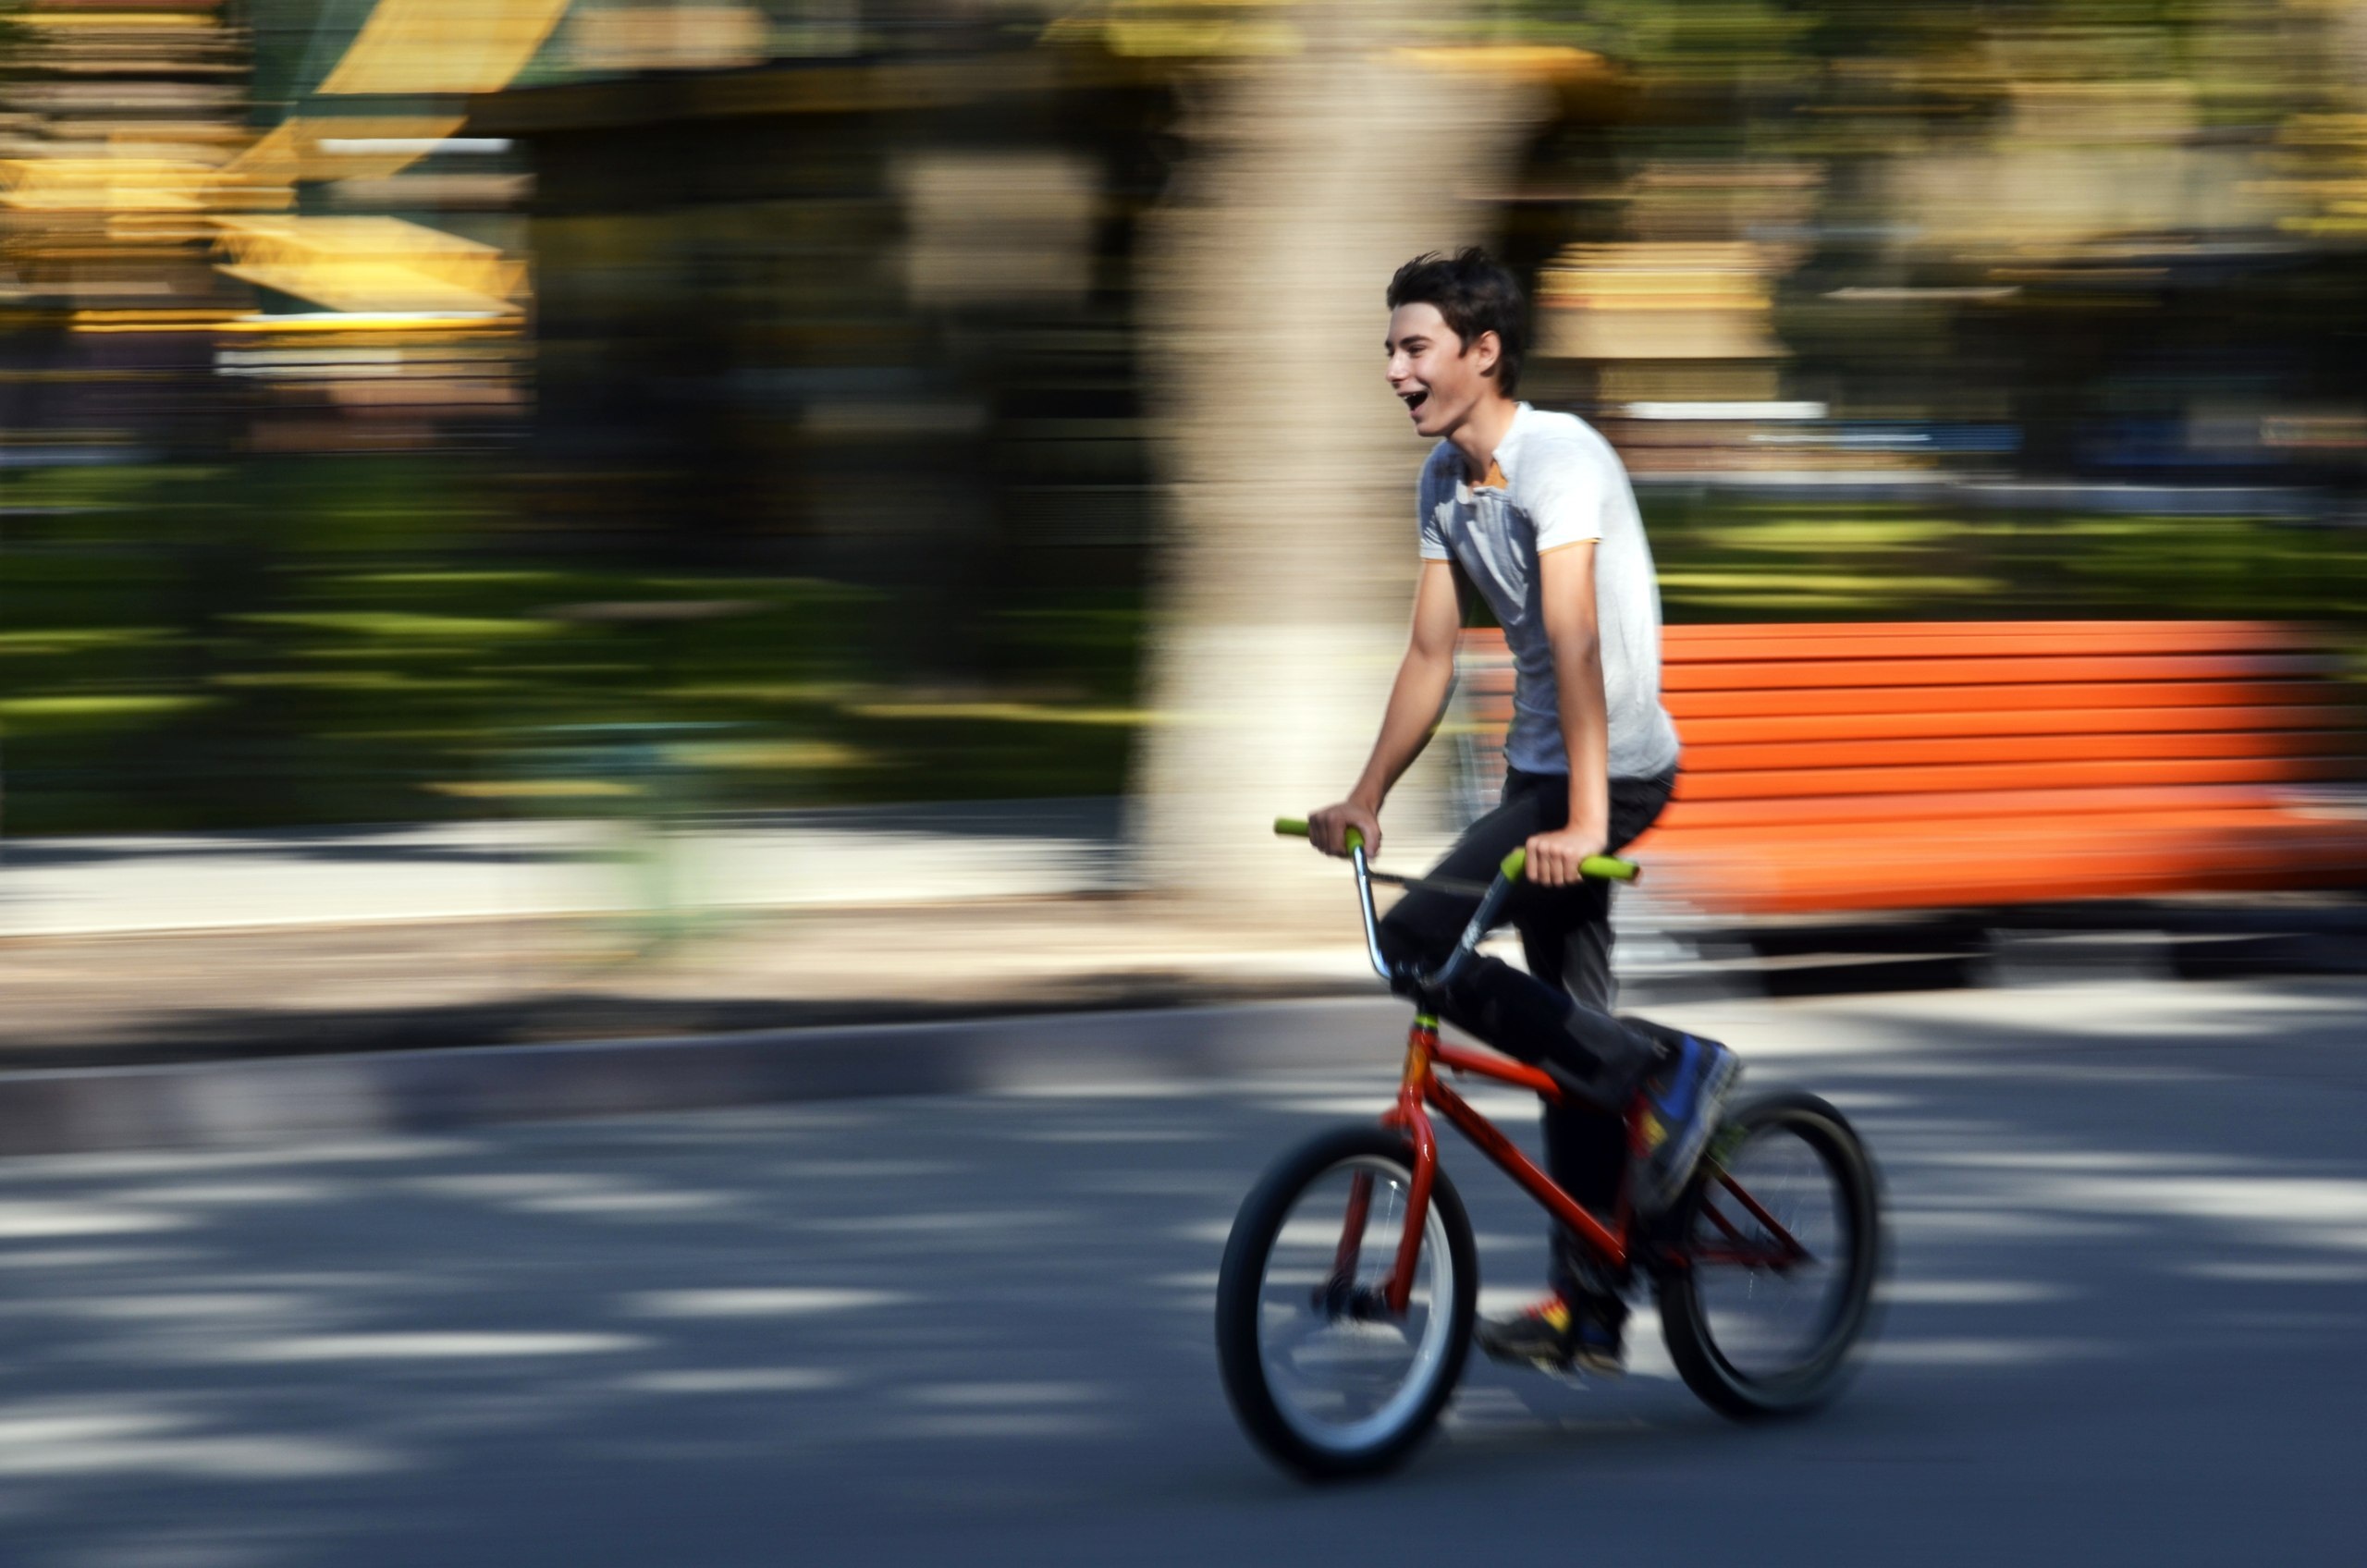
nature, bicycle, bike, summer, motion, cyclist, vehicle, park, extreme, speed, sports equipment, mountain bike, cycling, fun, sports, city park, road cycling, cycle sport, endurance sports